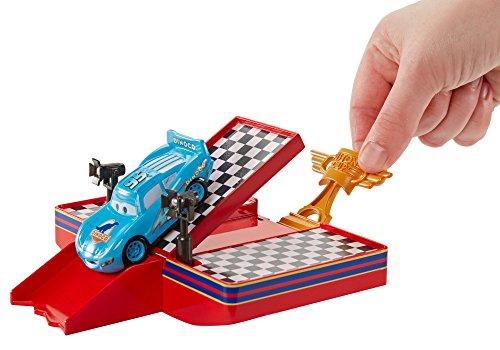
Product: Disney Pixar Cars Wheel Action Drivers Race & Win Playset
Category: Toys & Games | Play Vehicles | Vehicle Playsets
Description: Experience Disney/Pixar Cars racing thrills from the start to the finish gate.
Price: $14.74
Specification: ProductDimensions:10x2.1x7.5inches|ItemWeight:5.3ounces|ShippingWeight:12ounces(Viewshippingratesandpolicies)|DomesticShipping:ItemcanbeshippedwithinU.S.|InternationalShipping:ThisitemcanbeshippedtoselectcountriesoutsideoftheU.S.LearnMore|ASIN:B01CNSO8HC|Itemmodelnumber:DPG55|Manufacturerrecommendedage:4-8years